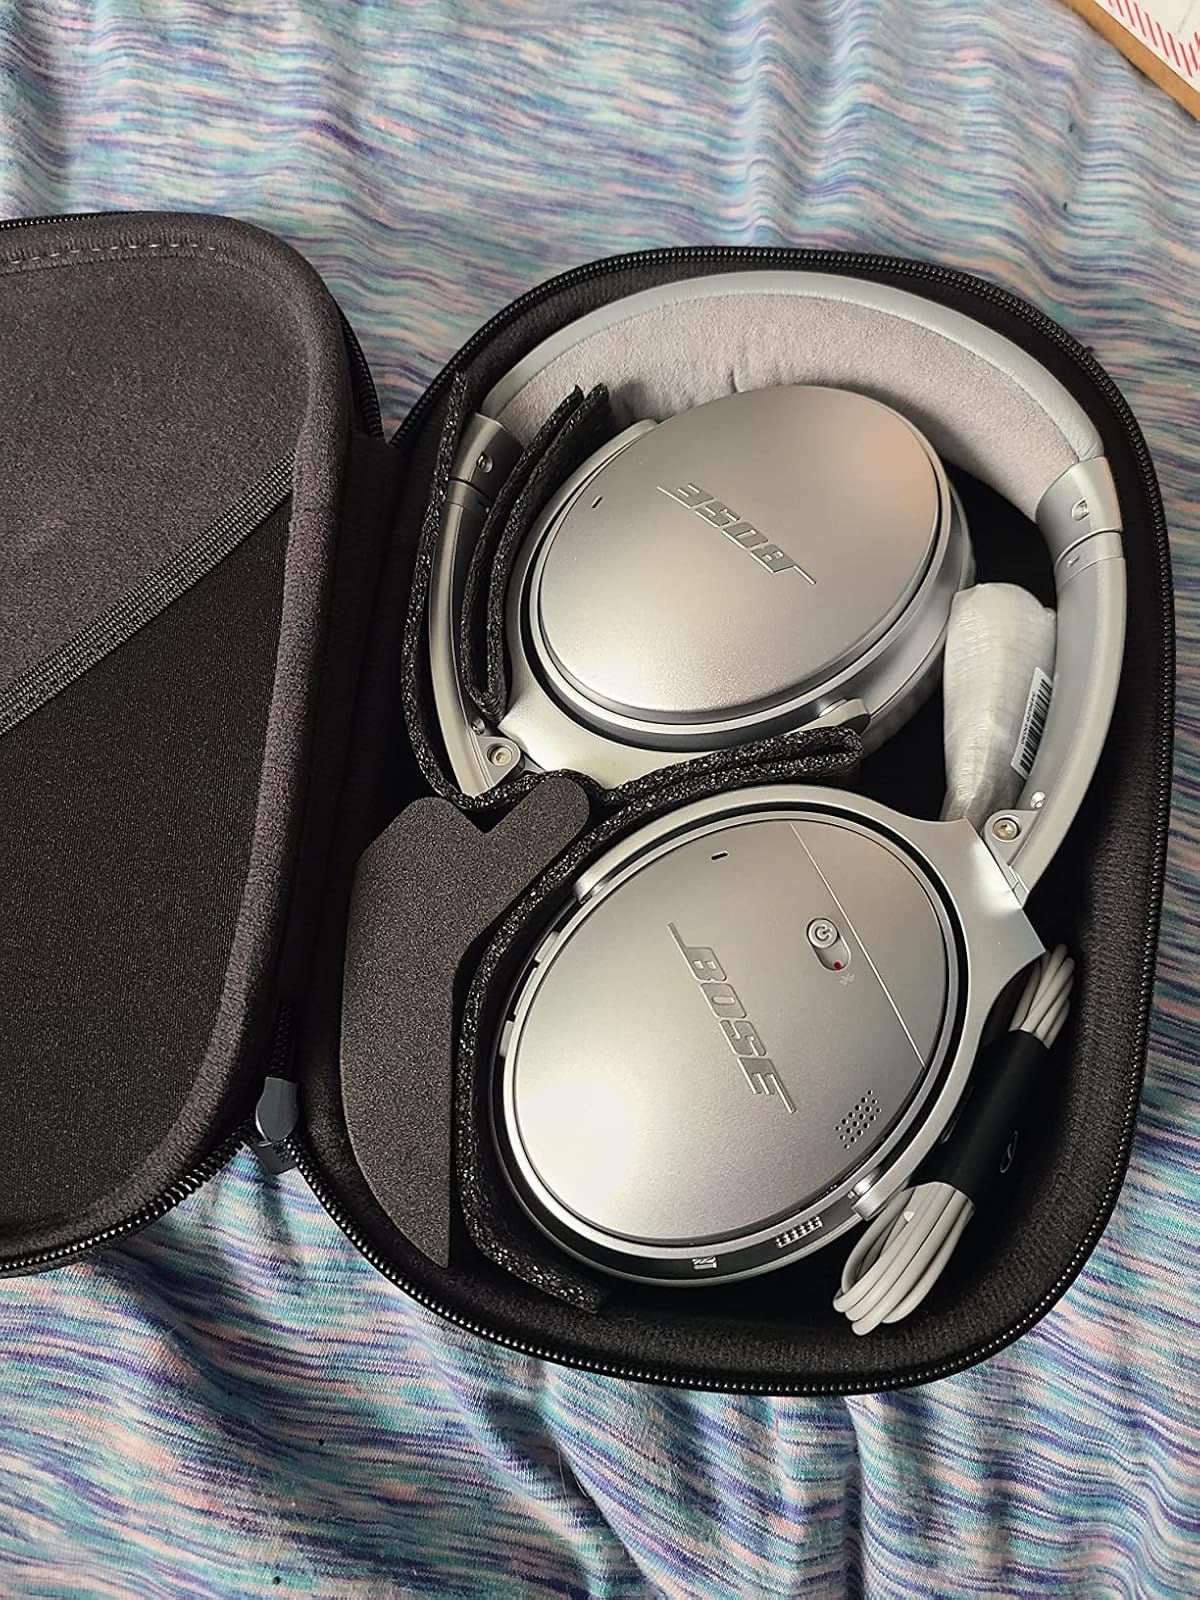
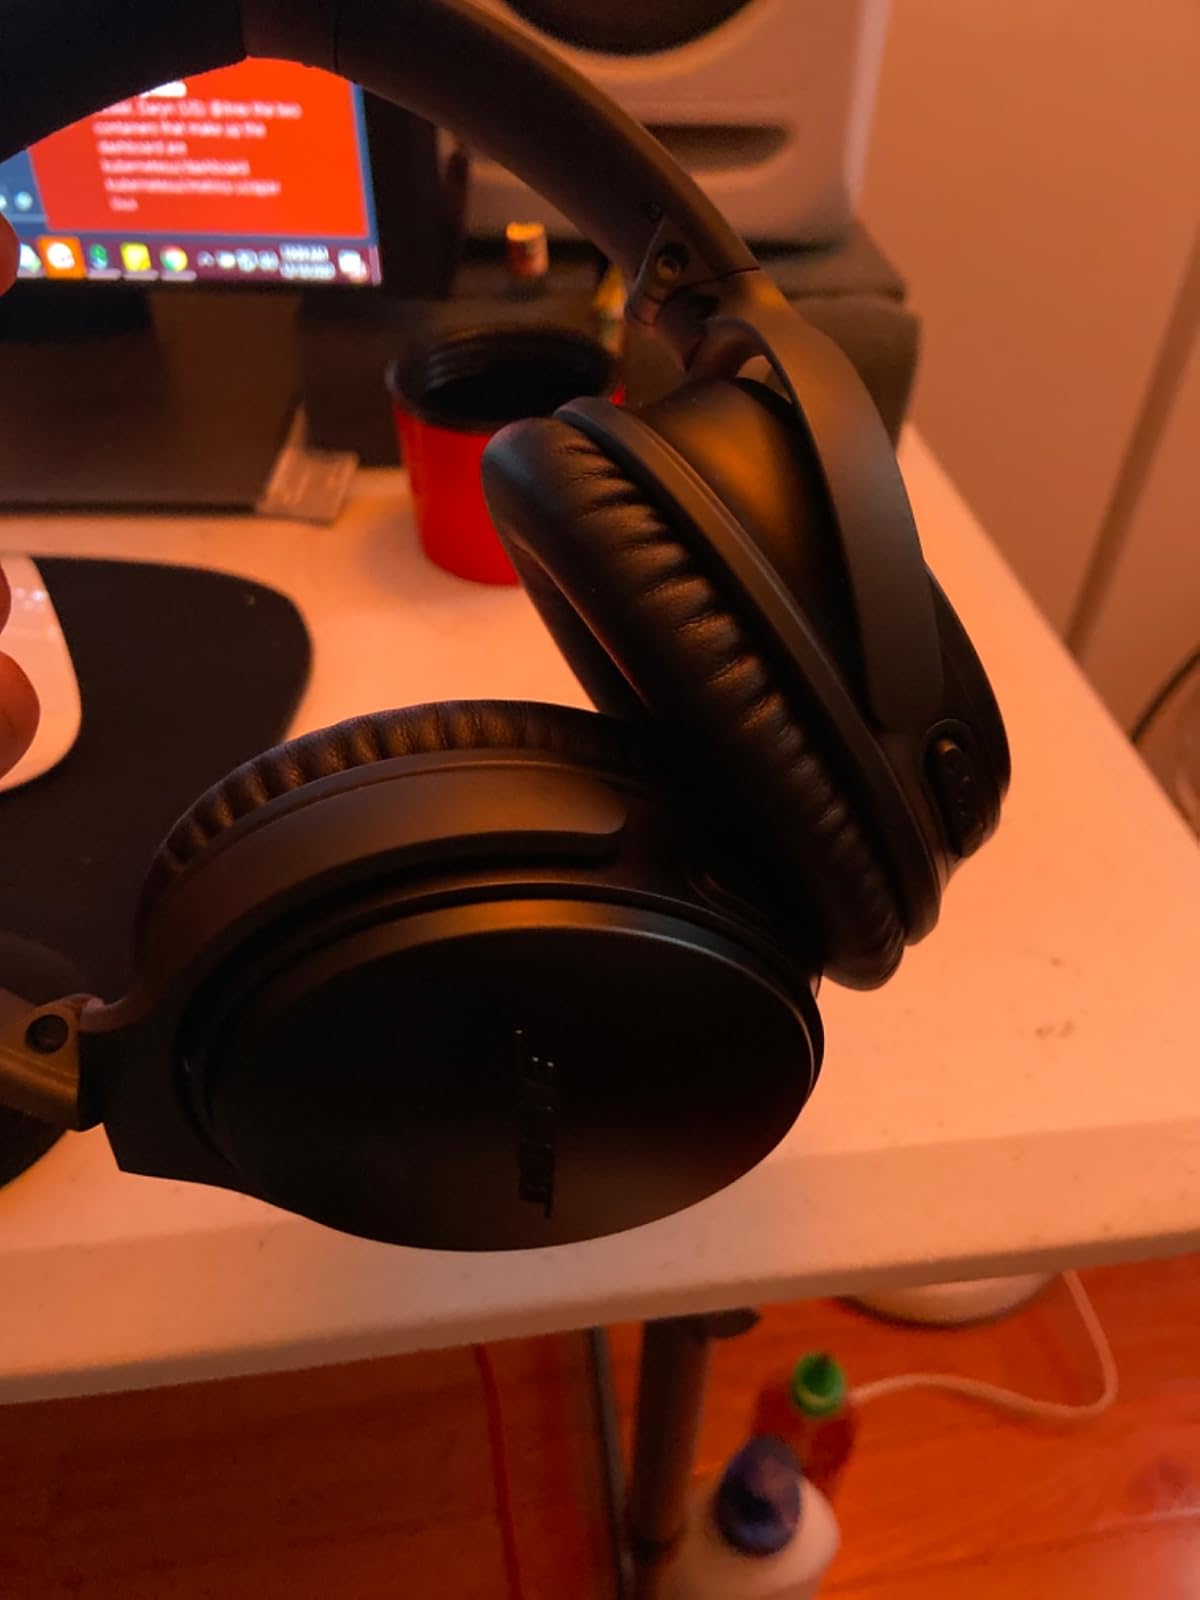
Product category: headphones
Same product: no